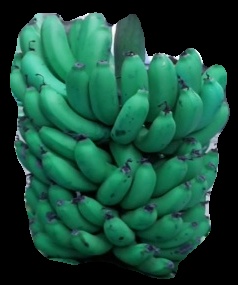
Variety: pachbale
Grade: grade2